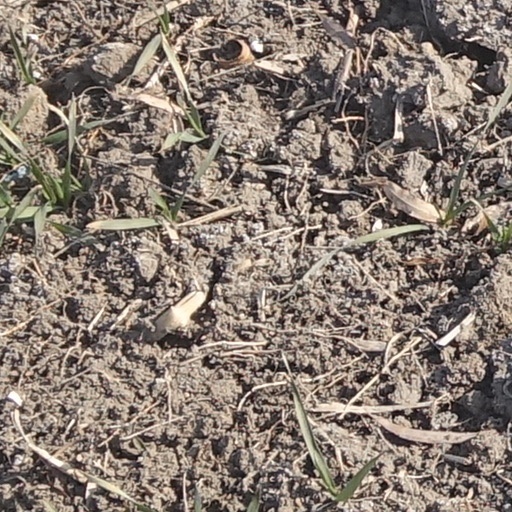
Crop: wheat